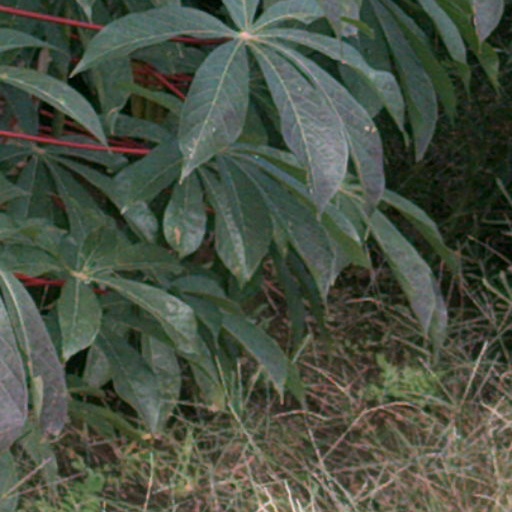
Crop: cassava